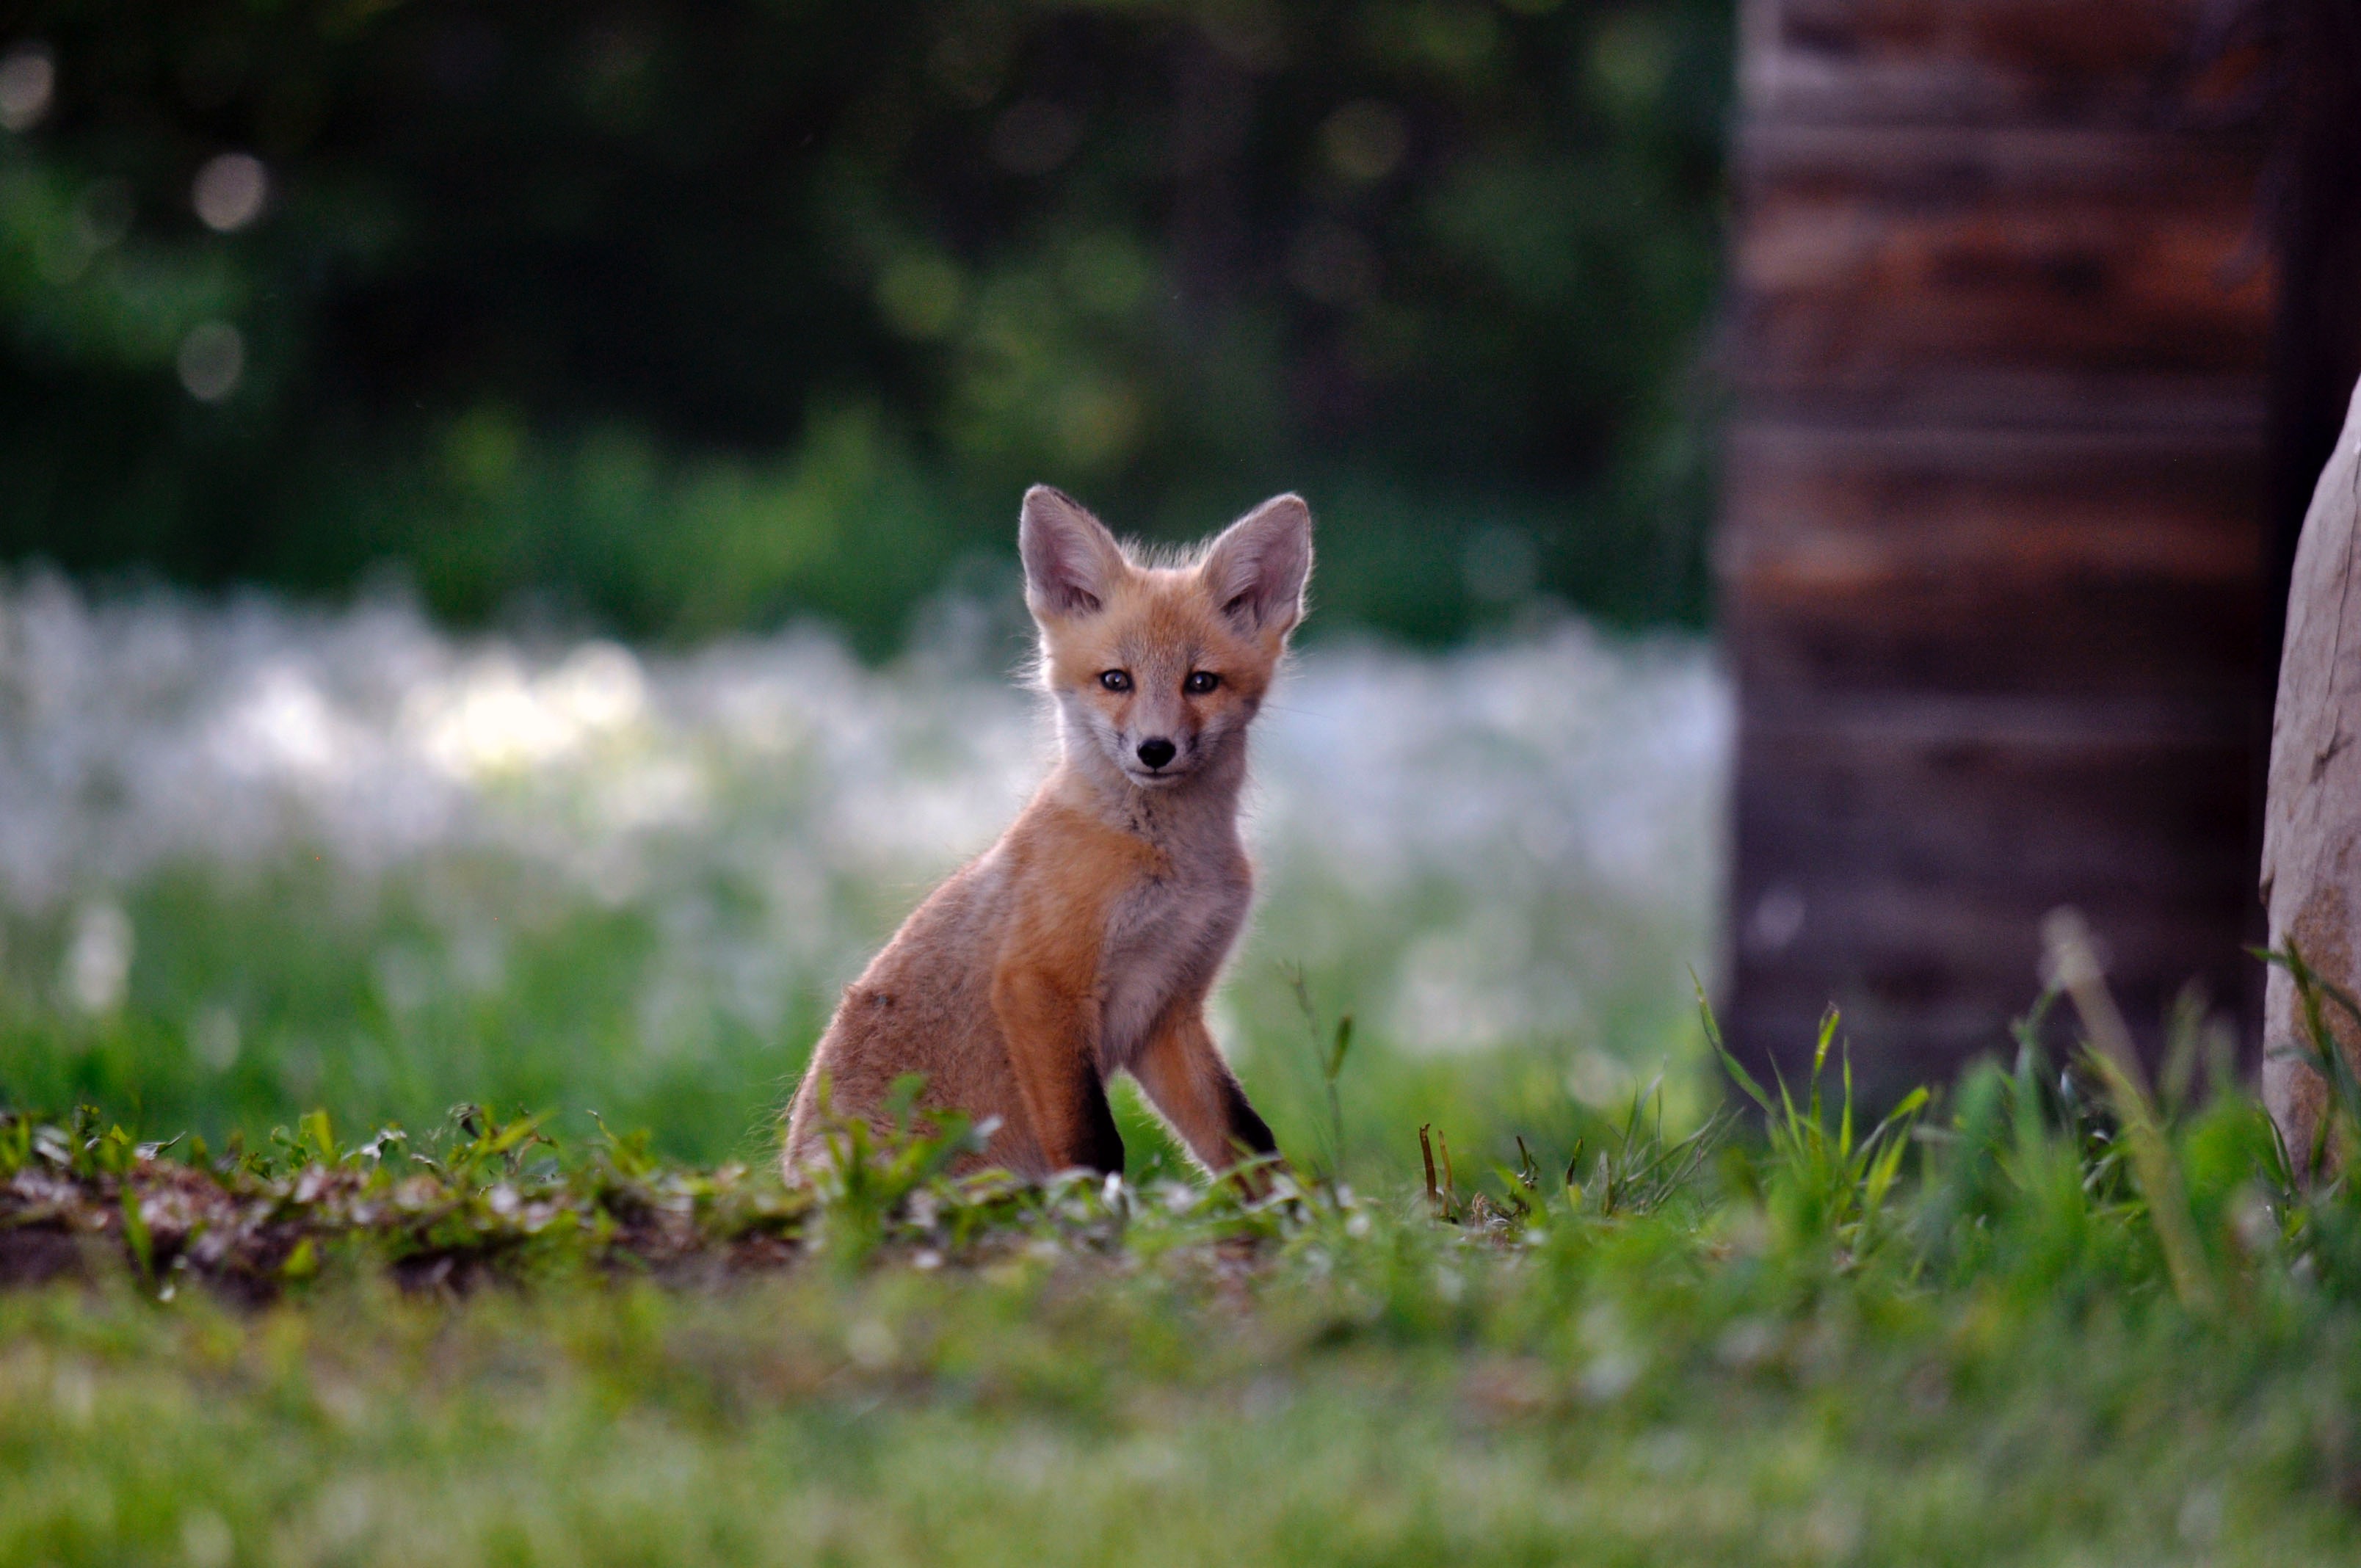
wildlife, mammal, fox, fauna, red fox, vertebrate, dog like mammal, kit fox, dhole